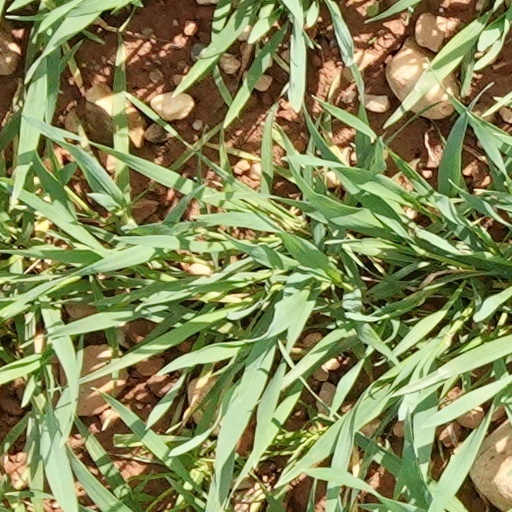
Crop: wheat